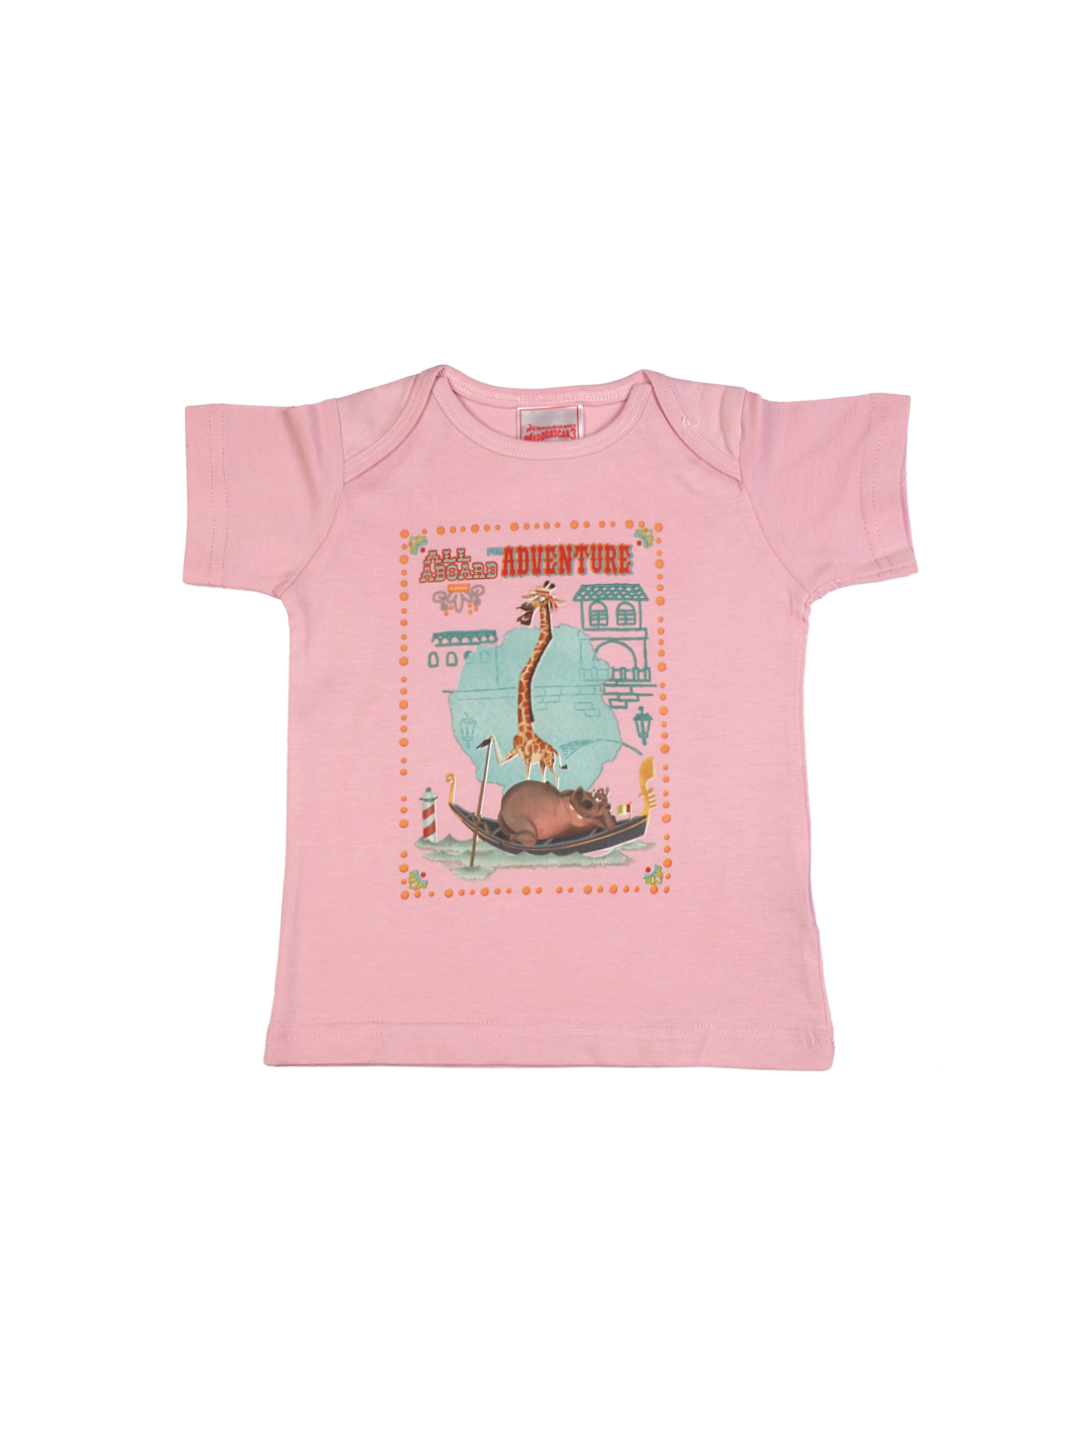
Madagascar3 Infant Girls Pink  T-Shirt
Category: Apparel / Topwear / Tshirts
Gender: Girls
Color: Pink
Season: Summer 2012
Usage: Casual